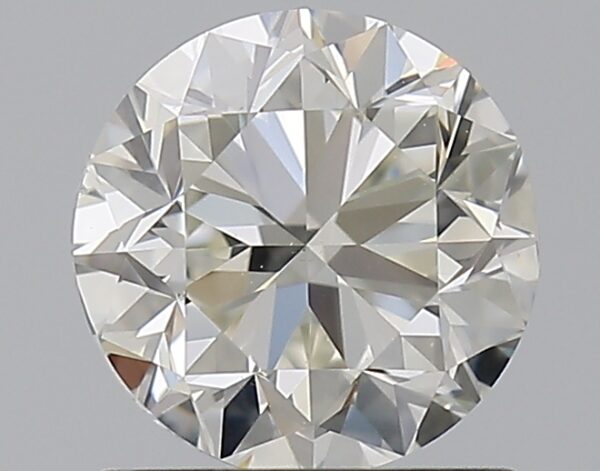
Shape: round
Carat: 1
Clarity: VS1
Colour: J
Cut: GD
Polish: EX
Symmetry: VG
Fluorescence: F
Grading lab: GIA
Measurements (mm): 6.09 x 6.15 x 4